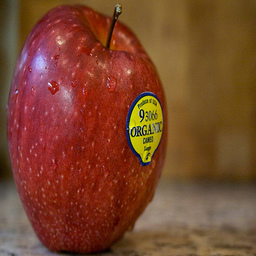
Label: Apple